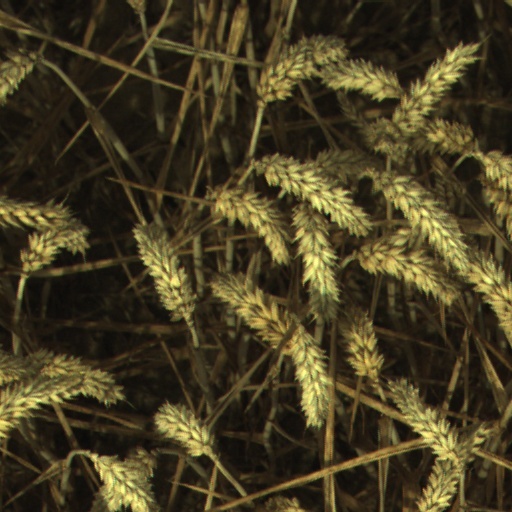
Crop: wheat